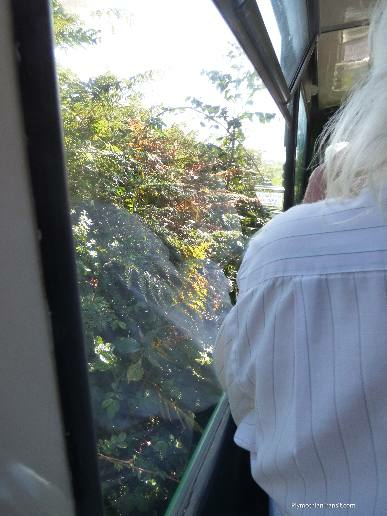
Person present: Yes